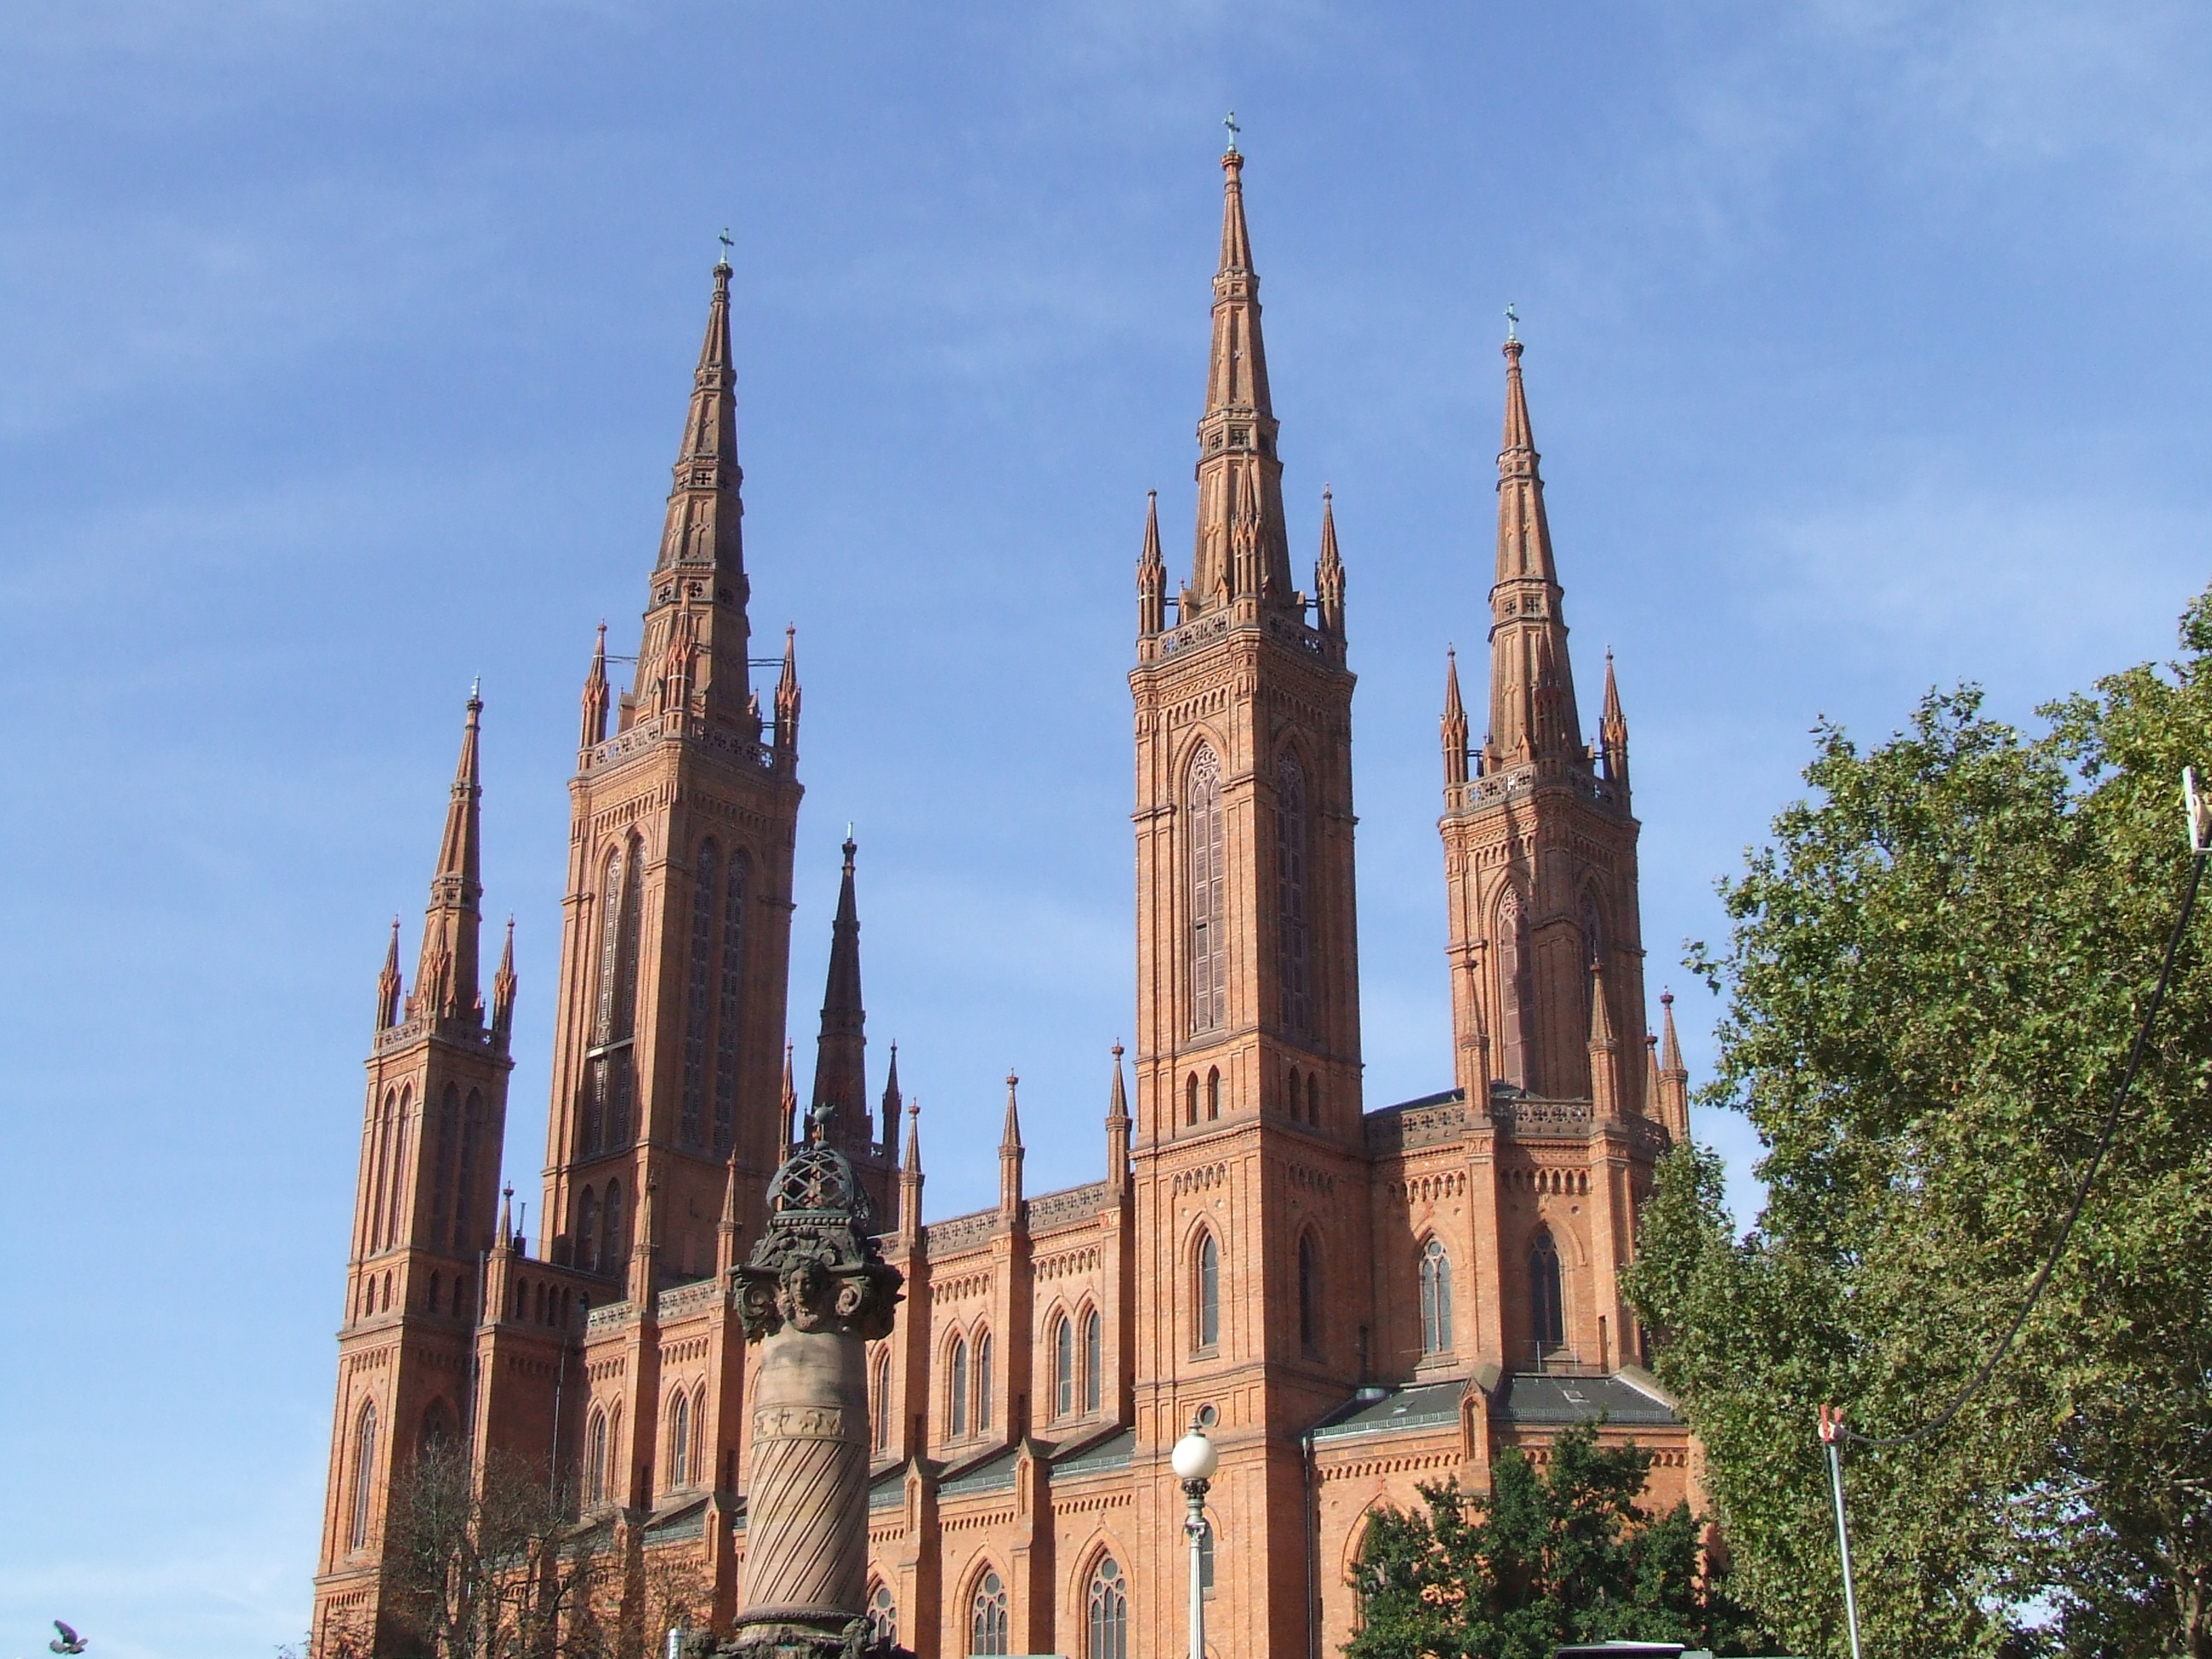
building, landmark, church, cathedral, place of worship, towers, spire, steeple, dom, wiesbaden, gothic architecture, tours, historic site